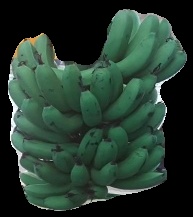
Variety: pachbale
Grade: grade2